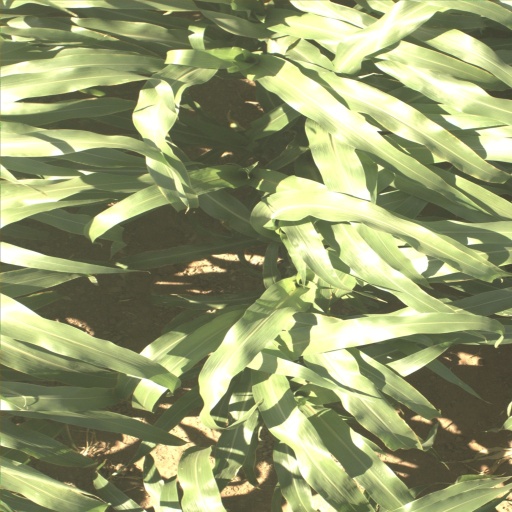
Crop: sorghum